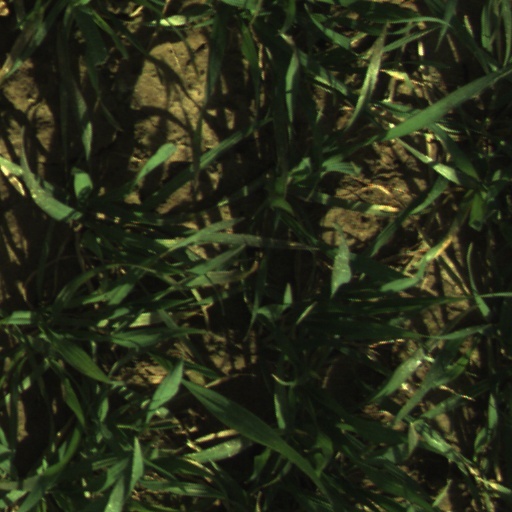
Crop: wheat